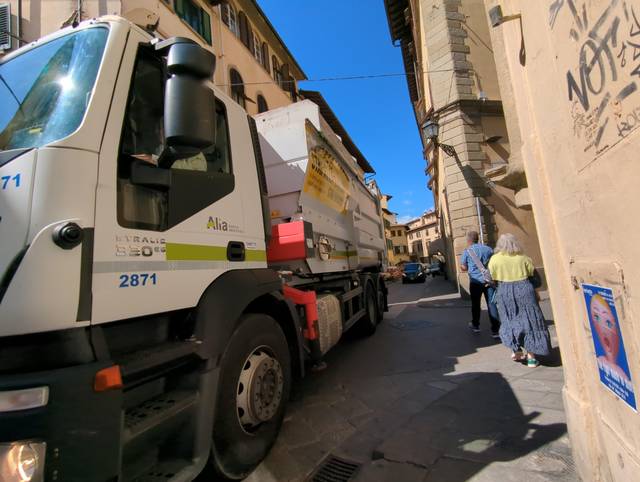
Region: Italy
Coordinates: 43.767, 11.2462